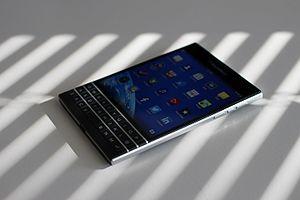
Le BlackBerry Passport est un smartphone développé par BlackBerry Limited. Présenté officiellement le 24 octobre 2014, le Passport est inspiré de son homonyme et intègre des fonctionnalités conçues pour rendre le périphérique attrayant pour les professionnels en entreprise, telles qu'un écran de forme carrée unique mesurant 4,5 pouces de diagonale, un clavier physique compact doté de touches tactiles, et la dernière version du système d'exploitation BlackBerry 10.